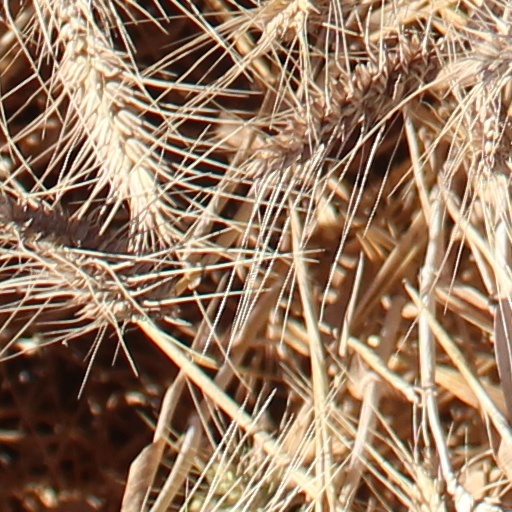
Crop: wheat